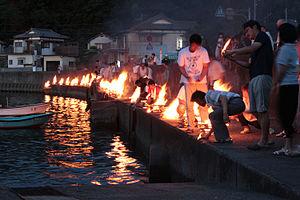
Le 13 juillet est le 194ᵉ jour de l'année du calendrier grégorien ; le 195ᵉ, en cas d'année bissextile. Il reste 171 jours avant la fin de l'année.